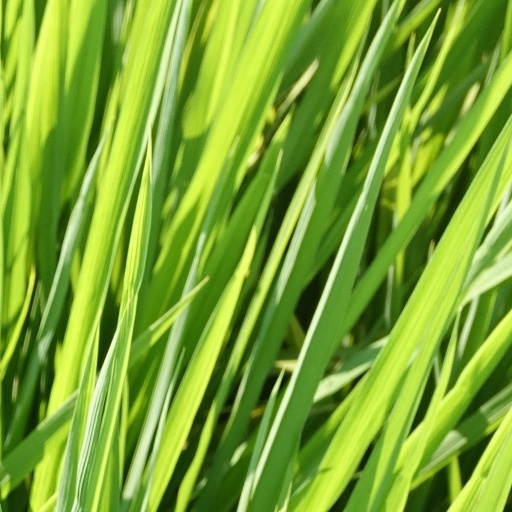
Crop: rice